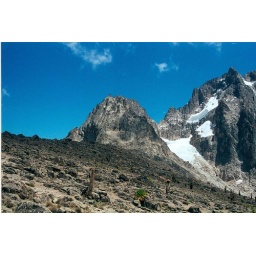
plant life against rock